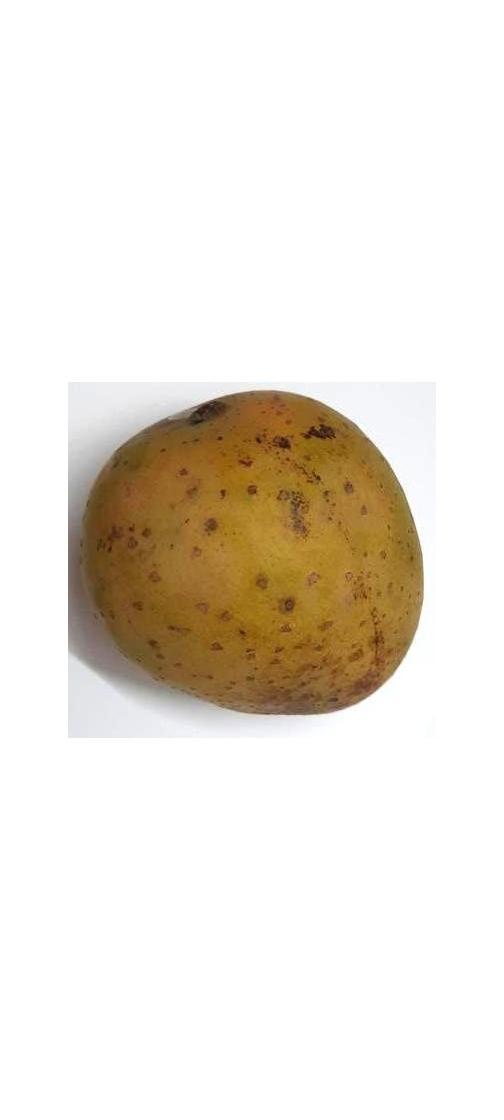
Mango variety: Gourmoti